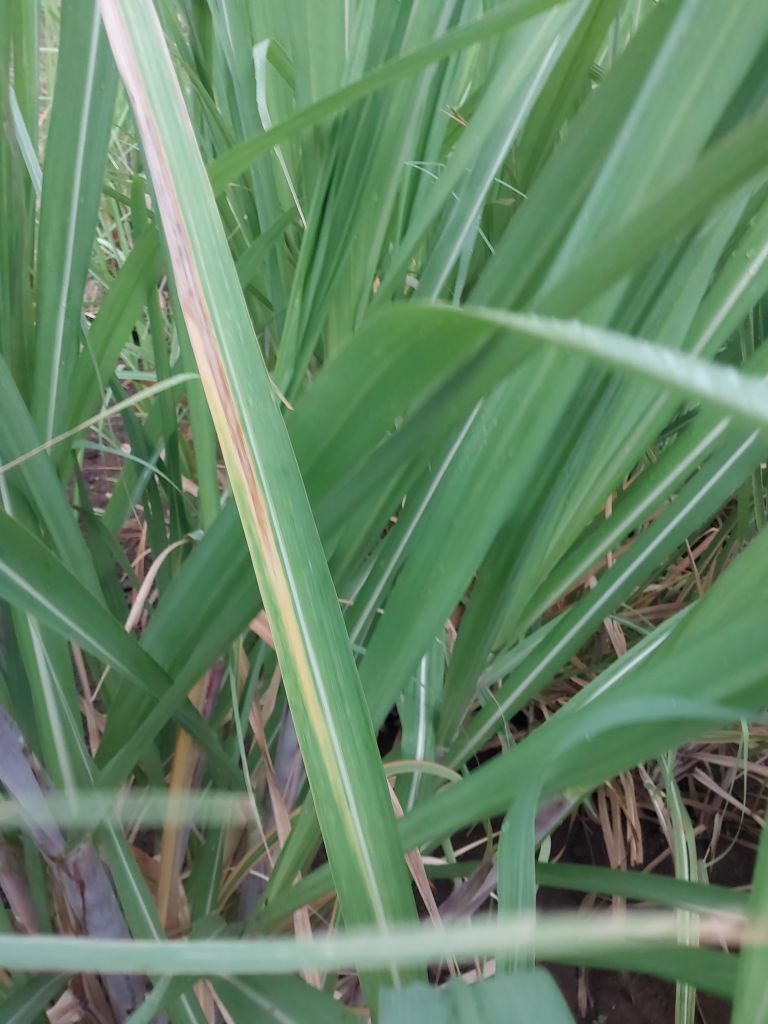
Label: Banded Chlorosis